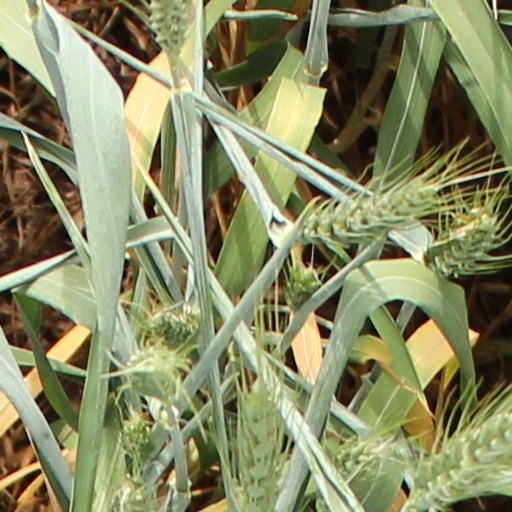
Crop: wheat